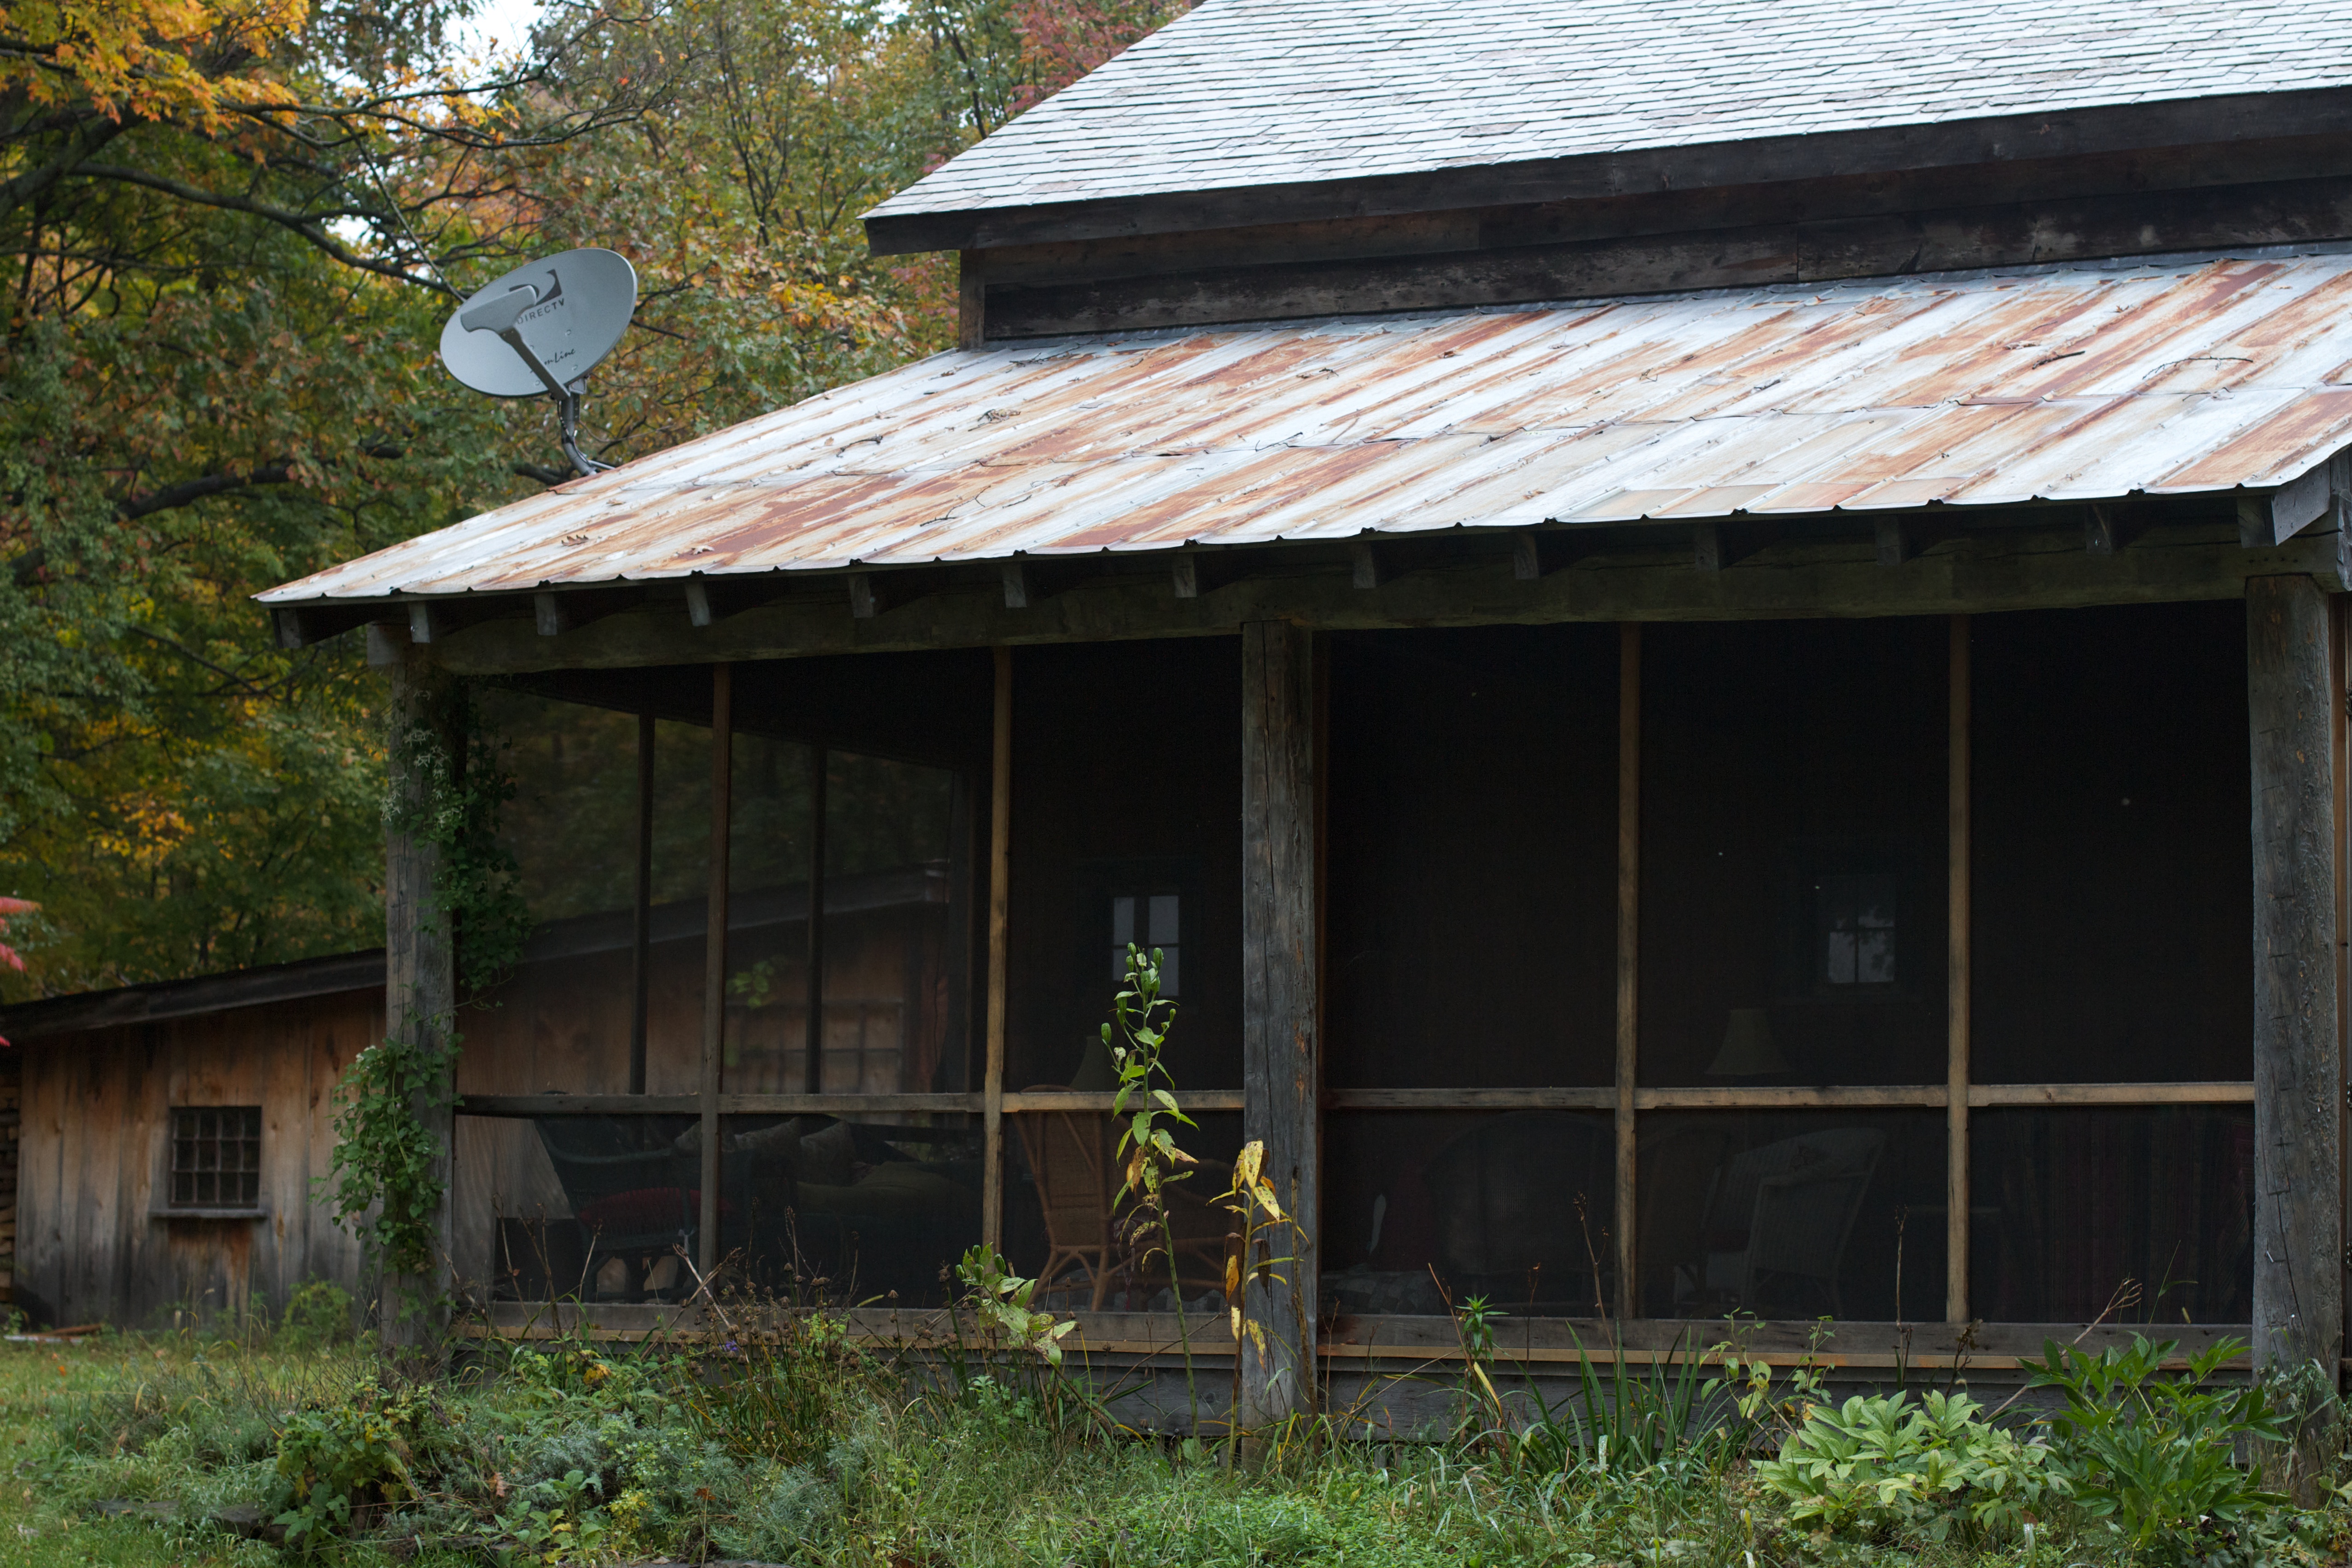
wood, house, roof, building, barn, home, shed, hut, shack, cottage, log cabin, siding, rural area, outdoor structure